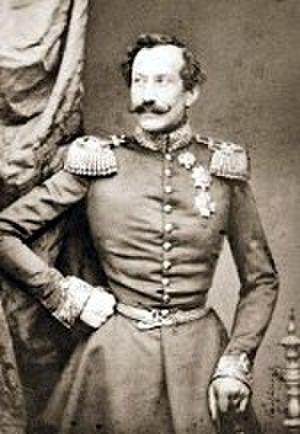
Le duc Nicolas de Wurtemberg, né à Carlsruhe de Haute-Silésie en 1833, décédé à Carlsruhe en 1903, est le dernier représentant de la première lignée ducale de la Maison de Wurtemberg, qui s'éteignit avec lui en 1903. Il était officier de l'armée autrichienne.